100 Squadron (Israel)

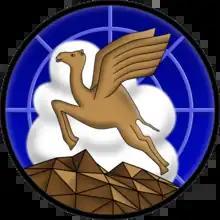

The 100 Squadron of the Israeli Air Force, also known as the Flying Camel Squadron, is a Beechcraft King Air and Beechcraft Bonanza squadron with patrol aircraft.